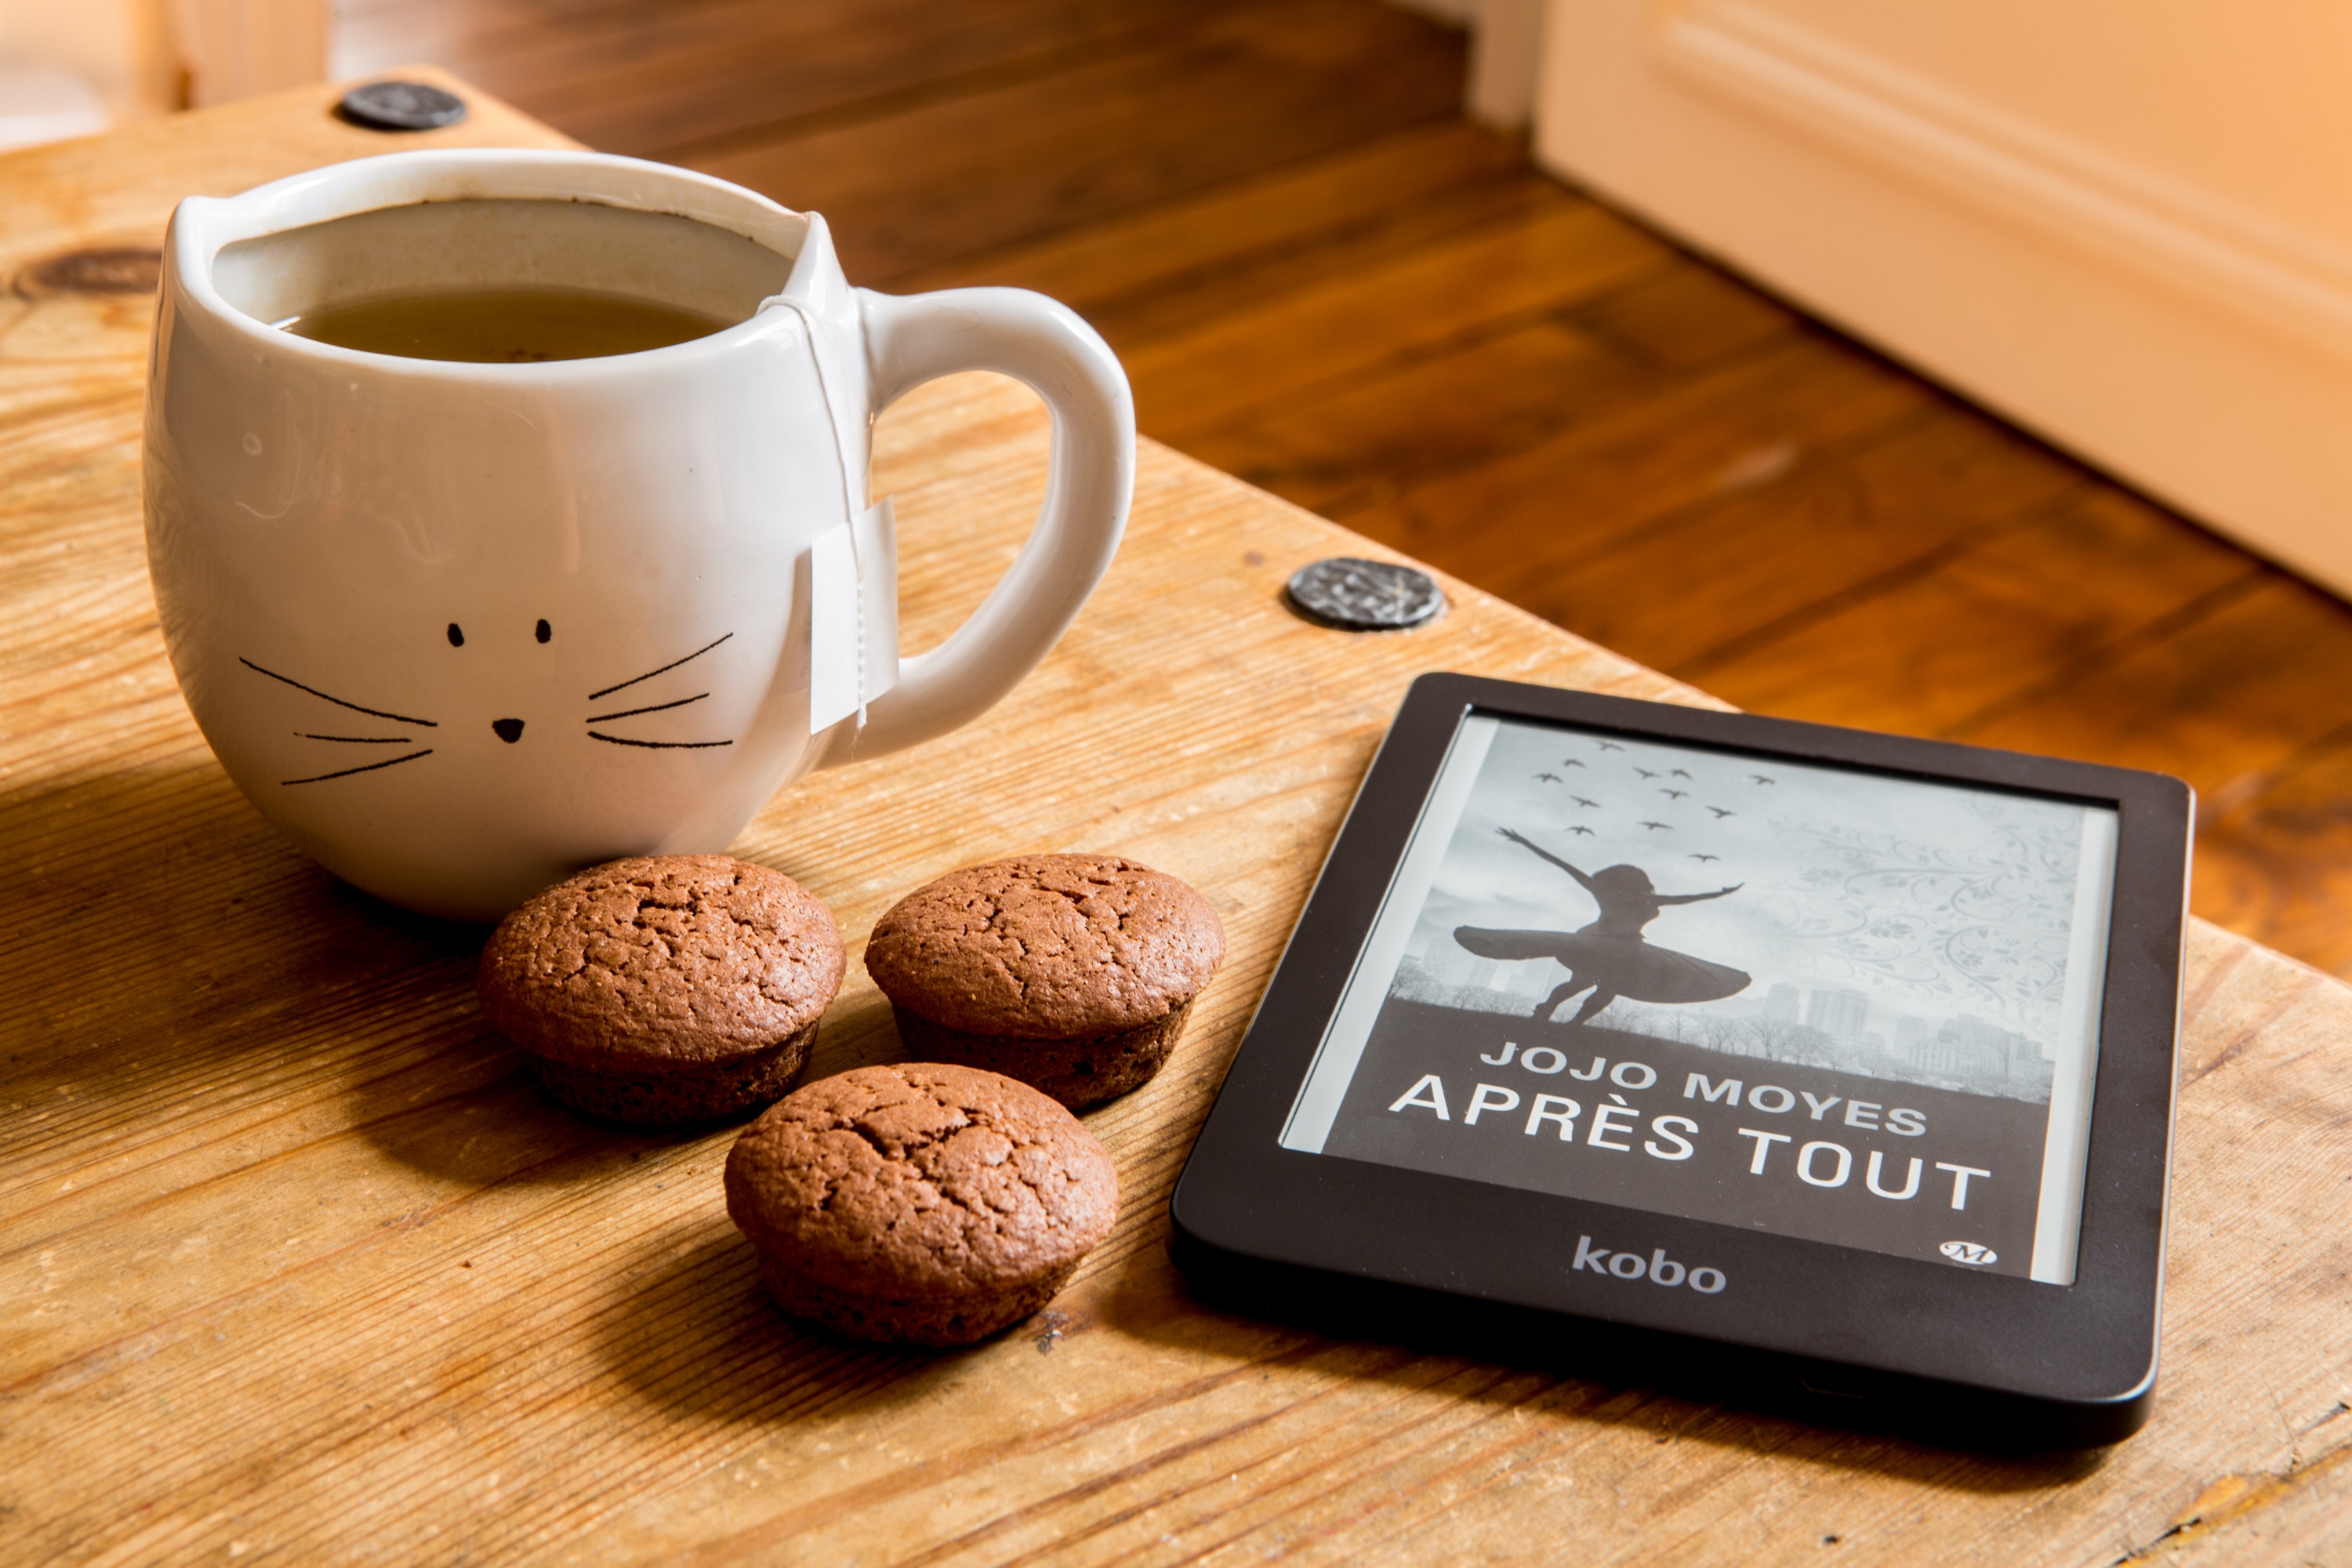
cup, coffee, coffee cup, baking, chocolate, espresso, caffeine, cookies and crackers, cookie, snack